Famine

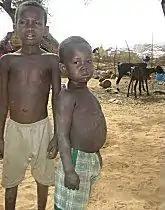
Malnourished children in Niger, during the 2005 famine

In the mid-22nd century BC, a sudden and short-lived climatic change that caused reduced rainfall resulted in several decades of drought in Upper Egypt. The resulting famine and civil strife is believed to have been a major cause of the collapse of the Old Kingdom. An account from the First Intermediate Period states, "All of Upper Egypt was dying of hunger and people were eating their children." As for recorded examples about more recent centuries: in the 1680s, famine extended across the entire Sahel, and in 1738 half the population of Timbuktu died of famine. In Egypt, between 1687 and 1731, there were six famines. The famine that afflicted Egypt in 1784 cost it roughly one-sixth of its population. The Maghreb experienced famine and plague in the late 18th century and early 19th century. There was famine in Tripoli in 1784, and in Tunis in 1785.